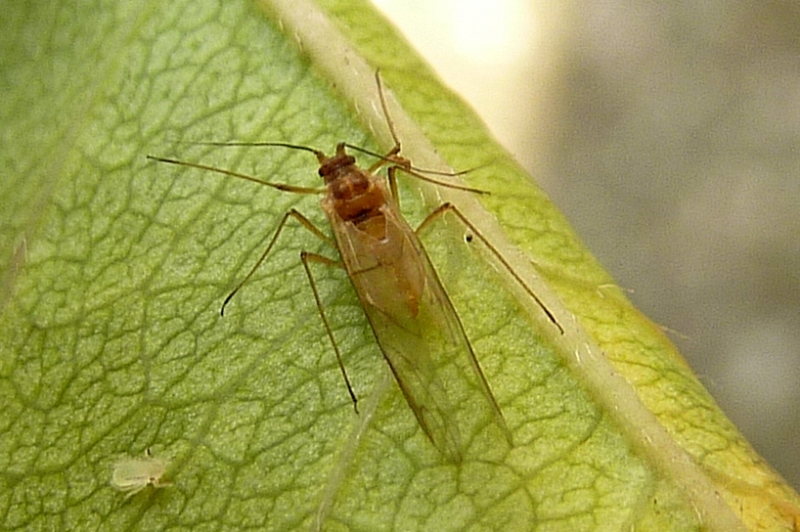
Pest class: rose_grain_aphid